Kampong Kapor Methodist Church

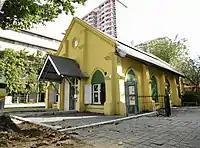
The church’s first place of worship on 155 Middle Road.

The present building is in a stripped-back Art Deco, incorporating elements from the earlier styles of Gothic architecture, which is clearly seen in the spire of the bell tower, as well as the finials that occur on all the original façades and tower. The ornamentation is simple but delicate, and is derived from the shape of the cross, with the finials, tower windows and exterior walls' ornament all derived from it. This motif continues inside. The interior of the sanctuary is simple and elegant, with dark wooden trusses springing gracefully from cross-shaped brackets on the walls between round clerestory windows. At the apex of the roof, a further clerestory window admits more daylight. Originally a single nave with side aisles, the sanctuary is now L-shaped, incorporating a hall which was originally screened off by doors. The design of the pews is based on the original rattan-backed pews which they replaced.